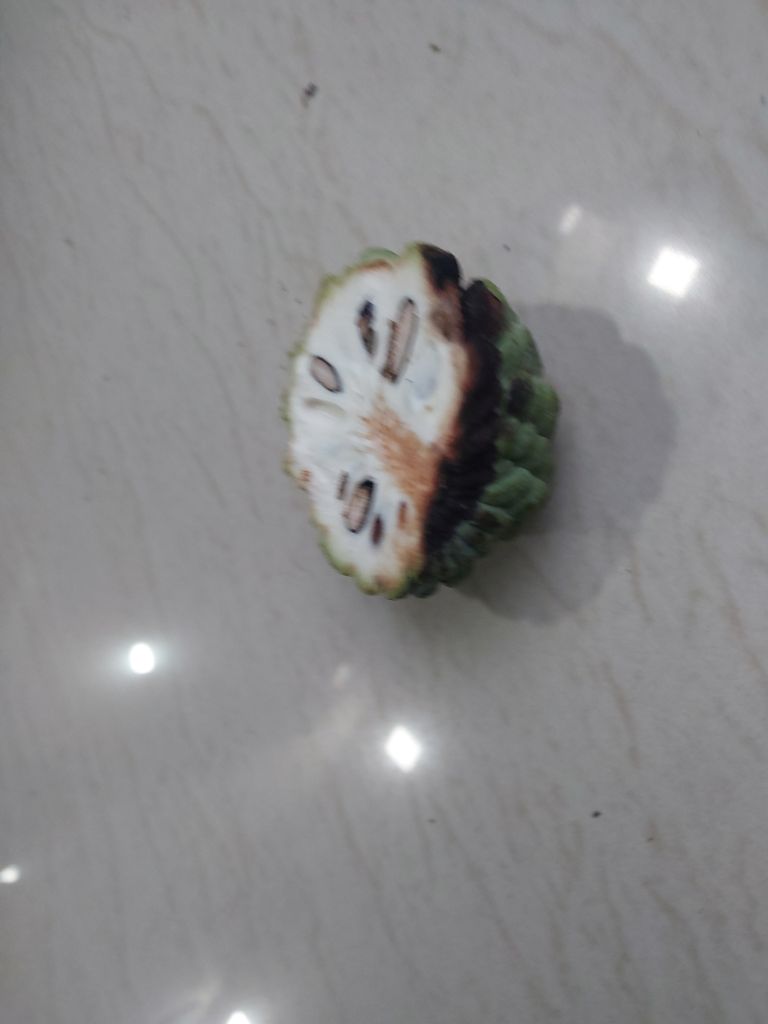
Disease label: Diplodia Rot